Hauptfriedhof Karlsruhe

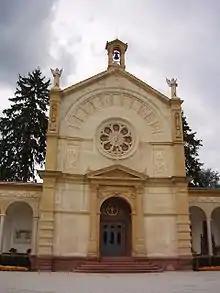
The chapel

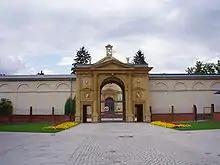
The entrance as a triumphal arch

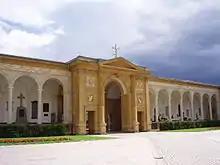
The Campo Santo with the inside of the triumphal arch

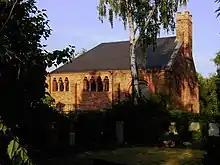
Karlsruhe Main Cemetery Small Chapel

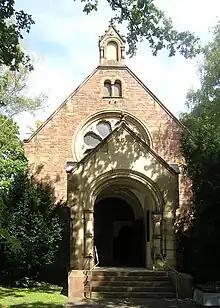
Jewish chapel in the general cemetery

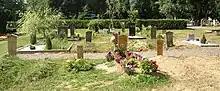
Muslim burial ground in the main cemetery

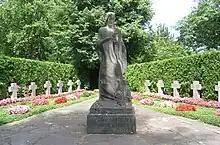
Sculpture on a burial ground

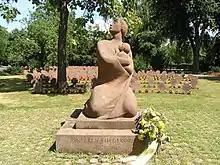
Memorial to air war victims in World War II

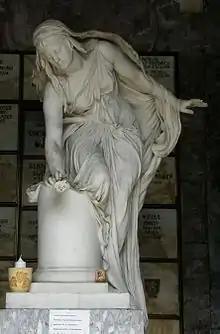
Sculpture in the Bürklin’sches Mausoleum created by Johannes Hoffart

The Hauptfriedhof in Karlsruhe is one of the oldest German communal rural cemeteries. In 1871, the first plans to build a new burial ground outside the city center began. The cemetery was laid out in 1874 by Josef Durm in the Rintheim district, east of the actual city, after the inner-city Alter Friedhof Karlsruhe in the Oststadt had become too small. The main cemetery has grown from its original size of 15.3 hectares in 1873 to over 34 hectares. The graves of more than 32,000 deceased are currently in the cemetery.